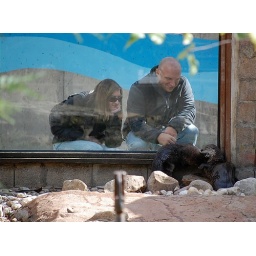
They seemed equally captivated by the male and female river otters.